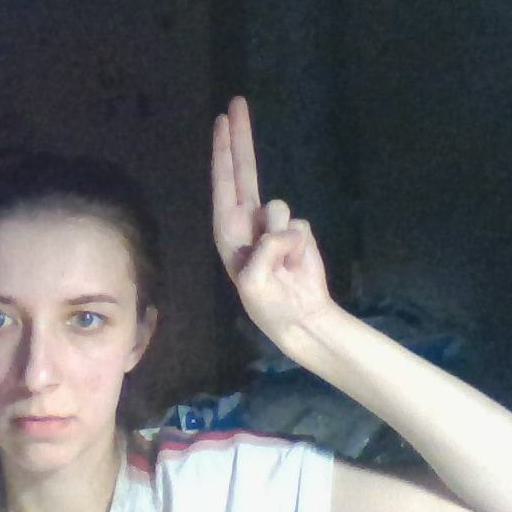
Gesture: two_up